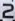
Number: 2